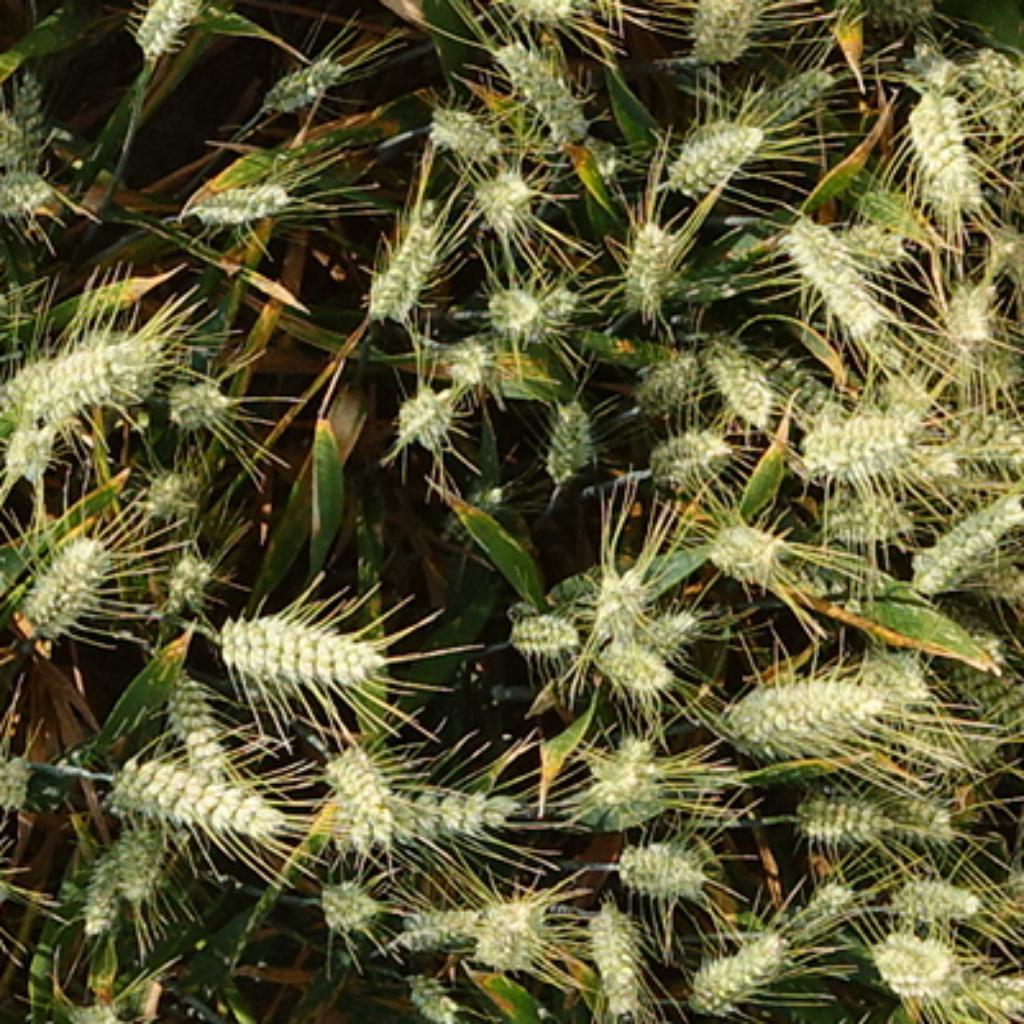
Country: France
Location: VSC
Wheat development stage: Filling - Ripening